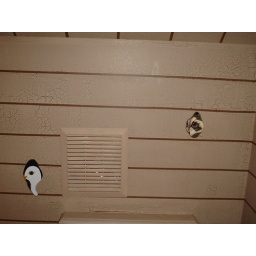
Back wall in Twins bath